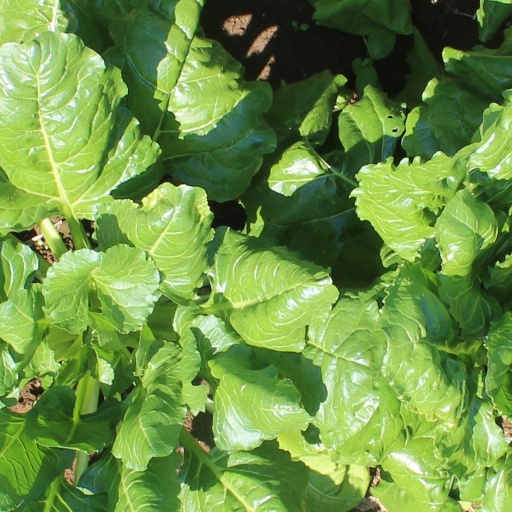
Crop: sugar beet